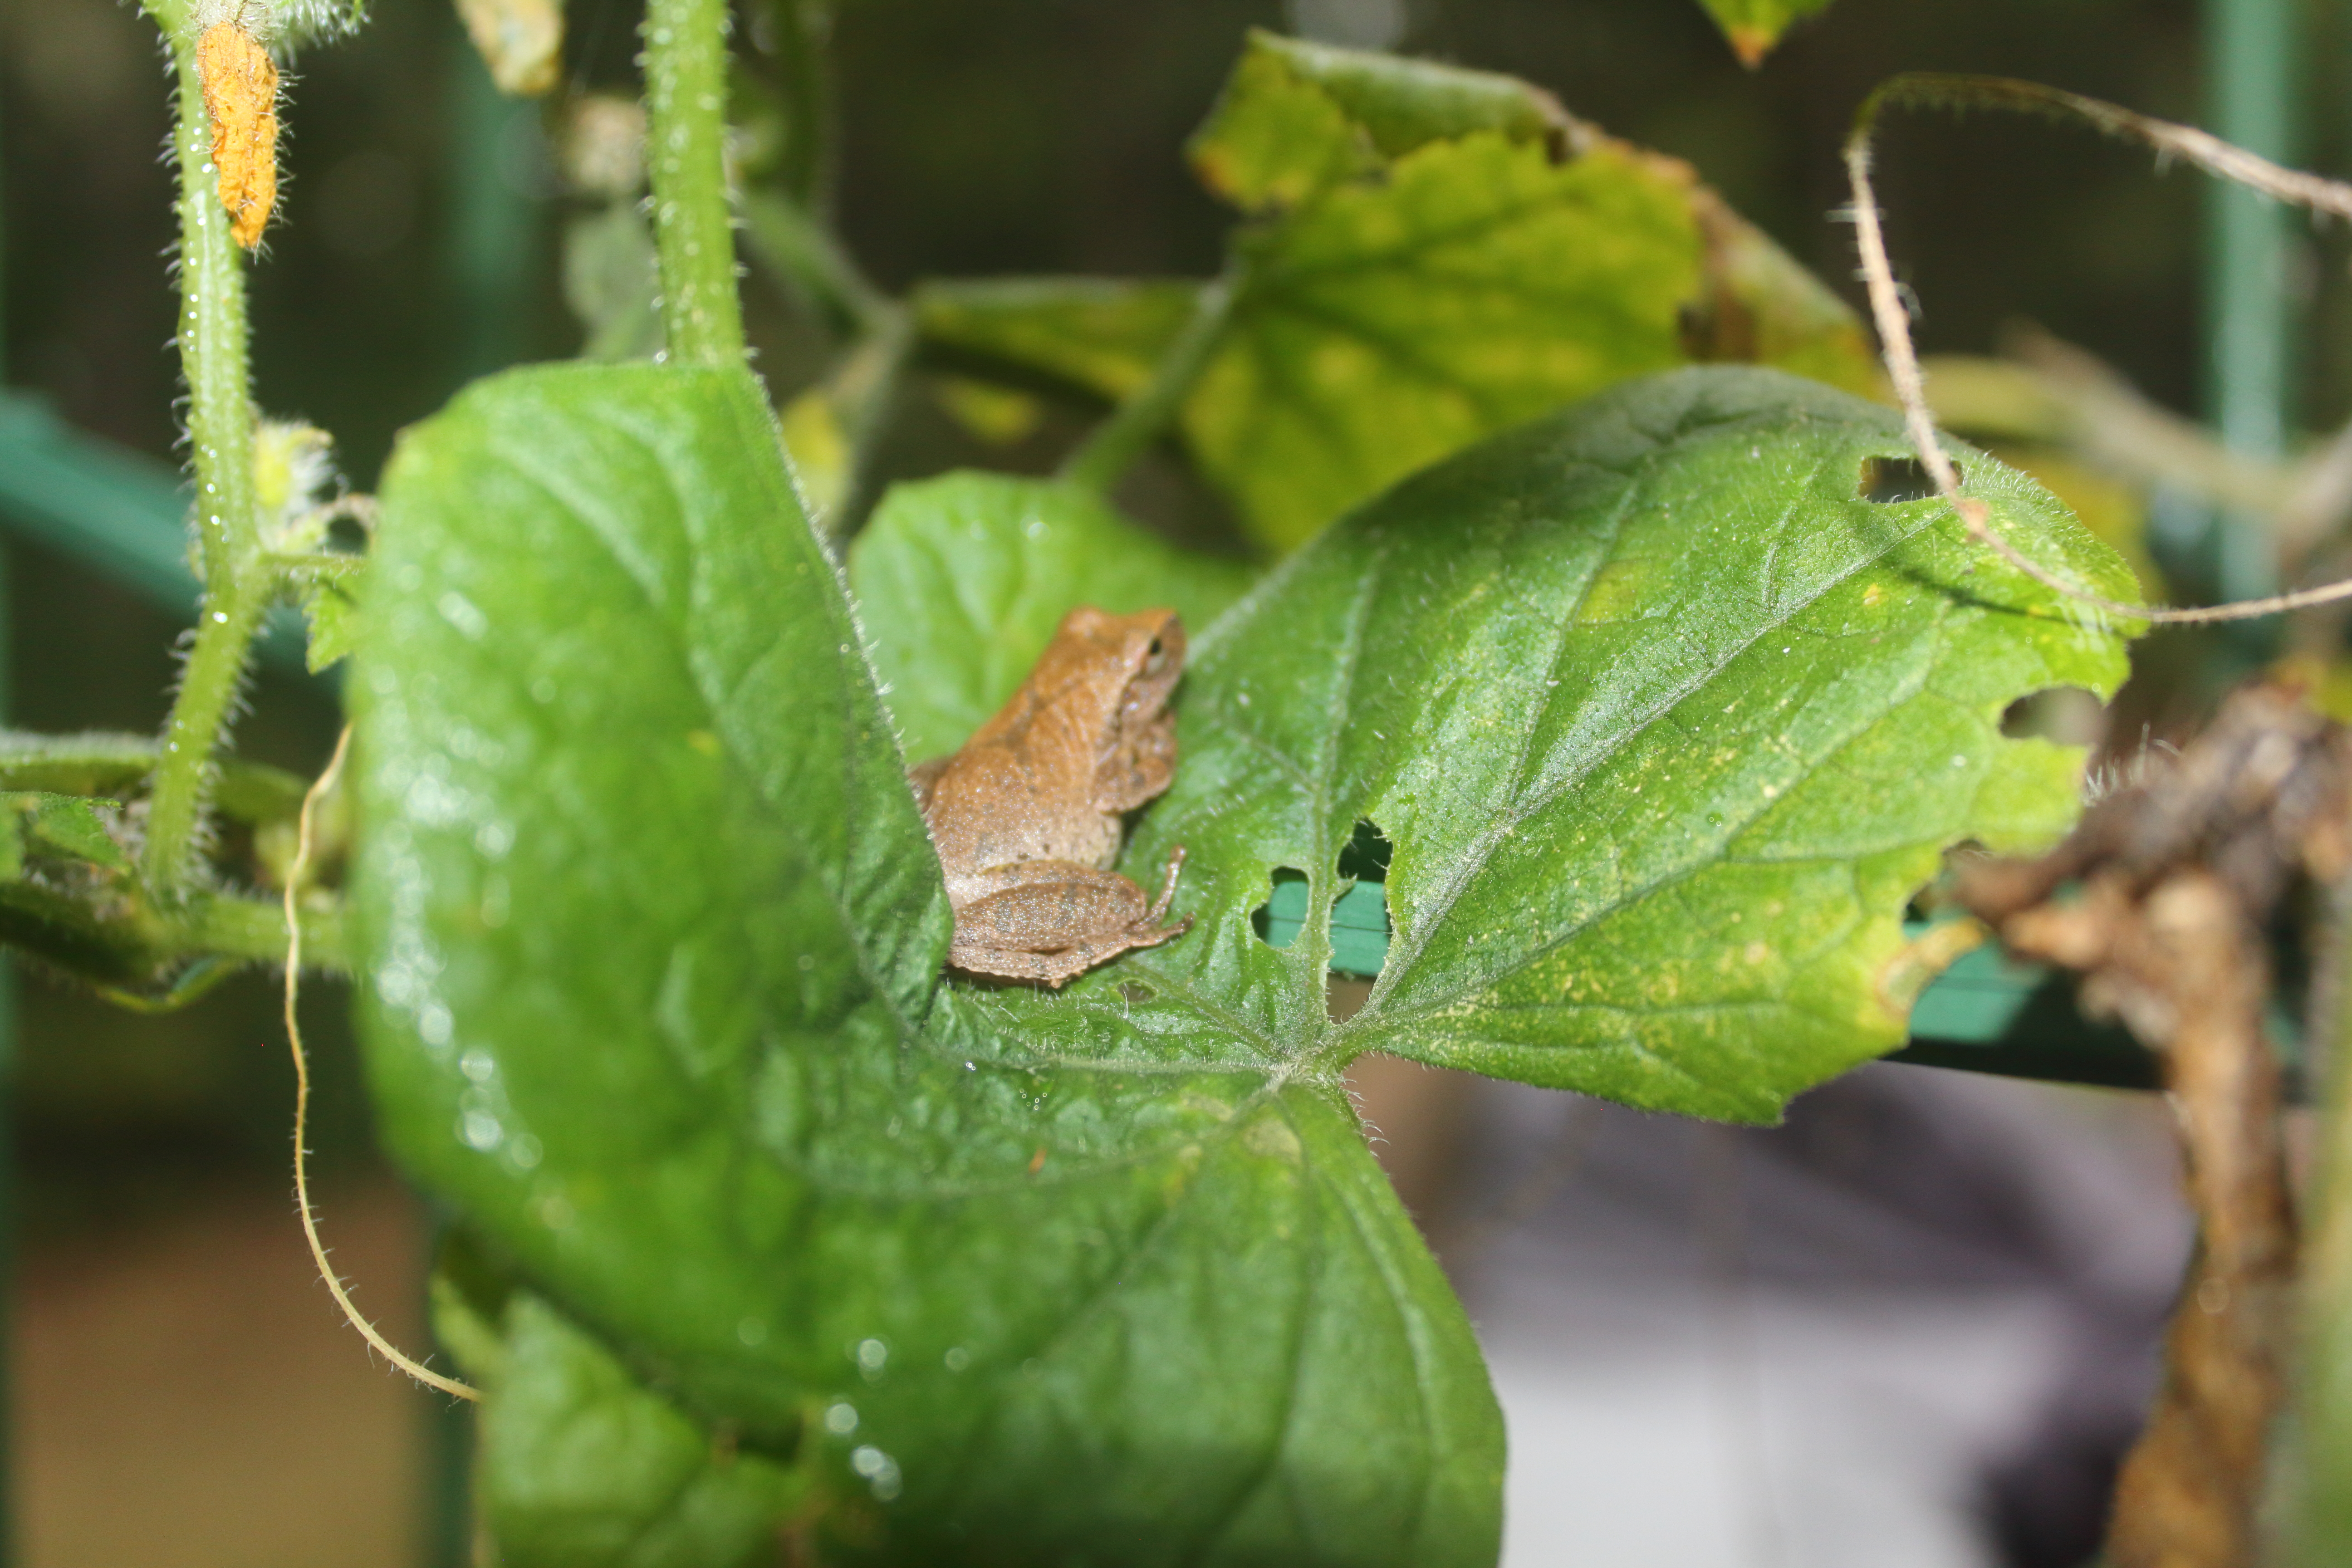
nature, green, frog, insect, leaf, fauna, macro photography, invertebrate, organism, plant pathology